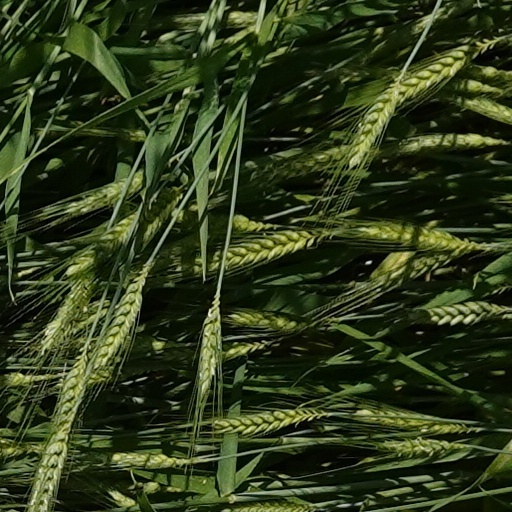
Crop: wheat